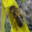
Label: bee